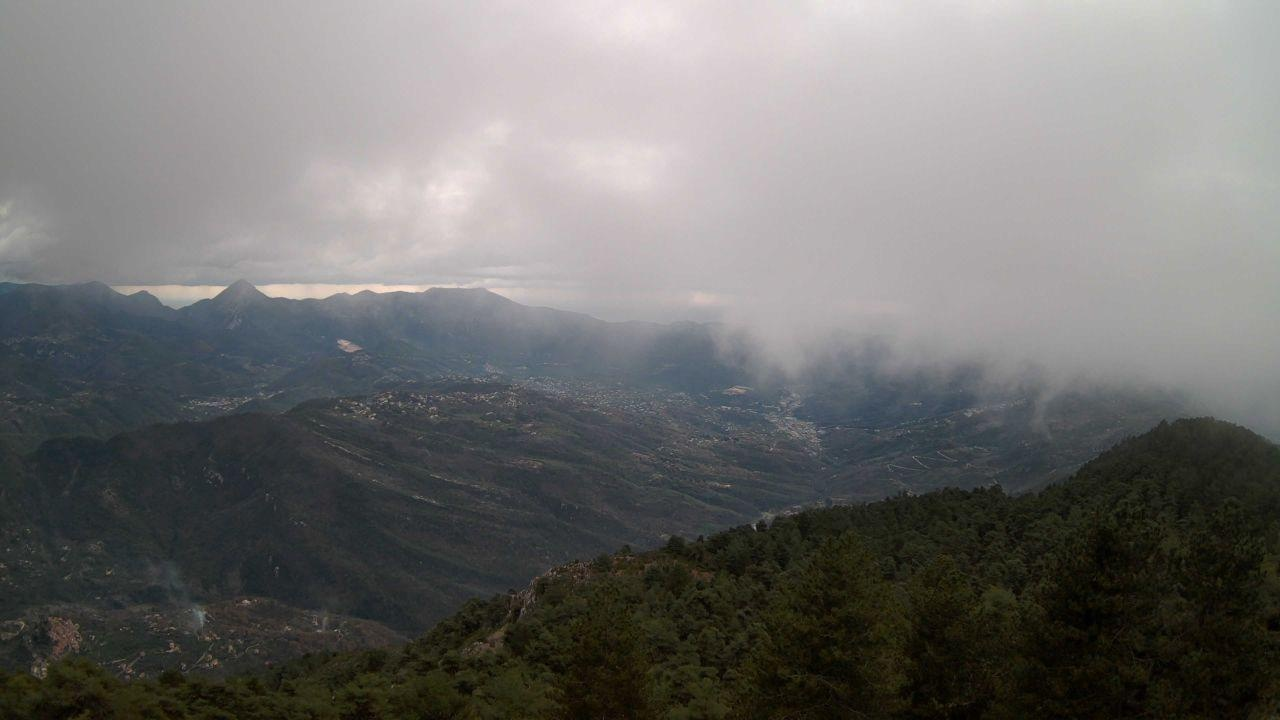
Fire: no
Smoke: yes